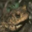
Label: frog